Pesse canoe

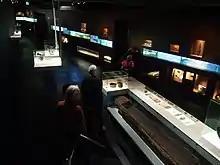
The Pesse canoe at the Drents Museum, 2019

The boat was discovered in 1955 during the construction of the Dutch A28 motorway. The route passes south of the village of Pesse in Hoogeveen through what was a peat bog. To construct the roadbed, the peat needed to be removed, and during excavation, a crane operator came across what he believed to be a tree trunk below the surface. Local farmer Hendrik Wanders noticed the log and took it for further inspection. He gave the boat to the University of Groningen, where it was examined and freeze dried for preservation. It was later transferred to the Drents Museum, located near the discovery site.